Jan Nowopacký

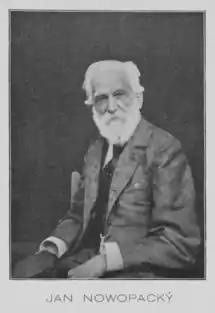
Jan Nowopacký (1902)

Jan Nowopacký or, in German, Johann Novopacky (15 November 1821, Nechanice – 3 August 1908, Slavětín) was a Czech landscape painter.